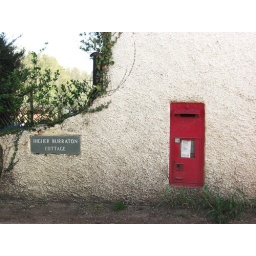
Victorian wall box in Devon at Higher Burraton Cottage